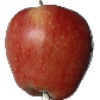
Label: Apple Red 1